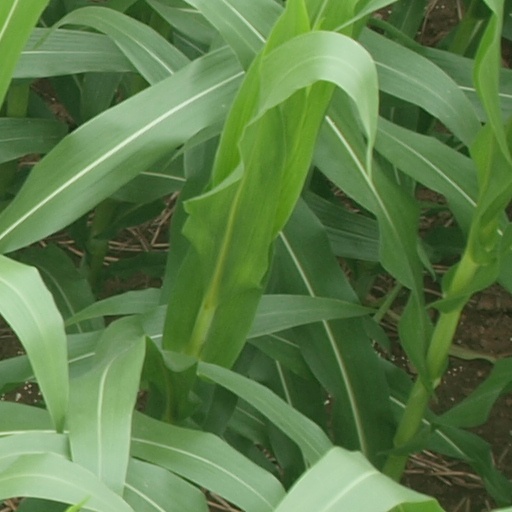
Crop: maize; corn